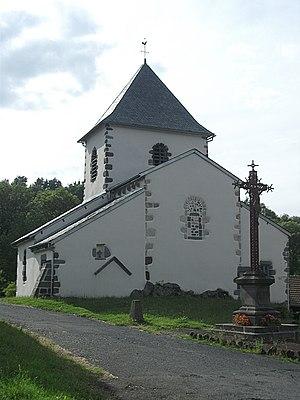
Église à Mazayes-Basses, Mazaye (Puy-de-Dôme, Auvergne-Rhône-Alpes, France). [16531]
Mazaye ou Mazayes est une commune française située dans le département du Puy-de-Dôme, en région Auvergne-Rhône-Alpes. Elle fait partie de l'aire urbaine de Clermont-Ferrand.